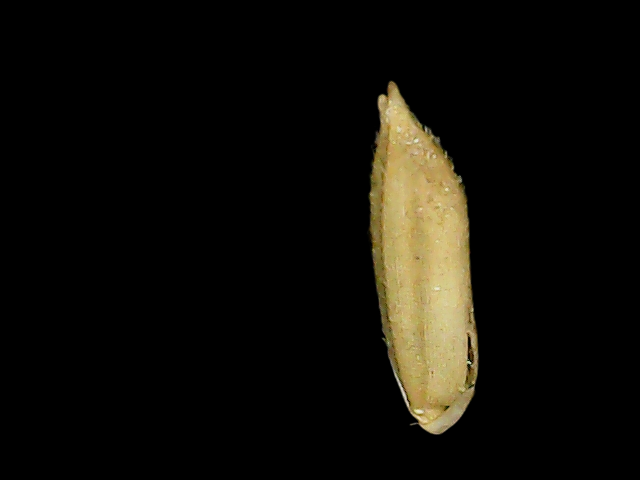
Rice variety: Binadhan12